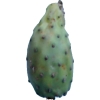
Label: cactus_fruit_green